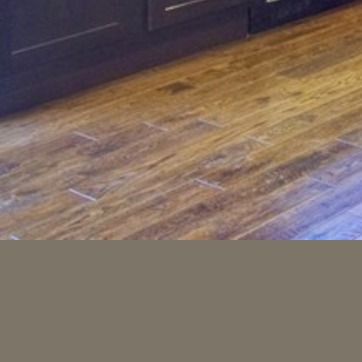
Material: wood